Battle of the Sexes (tennis)

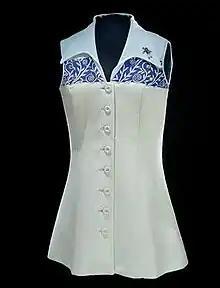
The dress worn by King during the match

Suddenly in the national limelight following his win over Court, Riggs taunted all female tennis players, prompting King to accept a lucrative financial offer to play Riggs in a nationally televised match in prime time on ABC that the promoters dubbed the "Battle of the Sexes". The match, which had a winner-takes-all prize of $100,000 ($ in 2024 dollars), was held in Texas at the Houston Astrodome on Thursday, September 20, 1973.